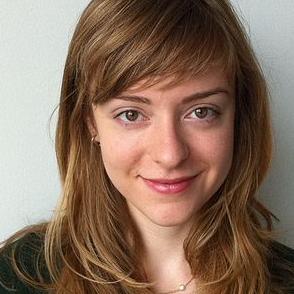
Age: 27